Regency of Maria Christina of Austria

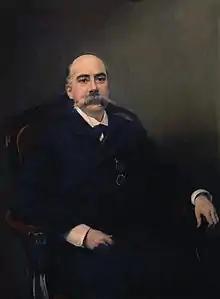
Portrait of Emilio Castelar, by Joaquín Sorolla.

The first great reform of the "Long Government" of Sagasta was the approval in June 1887 of the Law of Associations which regulated freedom of association for the purposes of "human freedom" and which allowed workers' organizations to act legally, since it included trade union freedom, giving a great boost to the workers' movement in Spain. Under the protection of the new law, the anarcho-syndicalist FTRE, founded in 1881 as the successor to the FRE-AIT of the "Sexenio Democrático", spread, and the socialist "Unión General de Trabajadores" (UGT) was born, founded in 1888, the same year in which the "Partido Socialista Obrero Español" (PSOE), born in hiding nine years earlier, was able to hold its First Congress.